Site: brandenburg
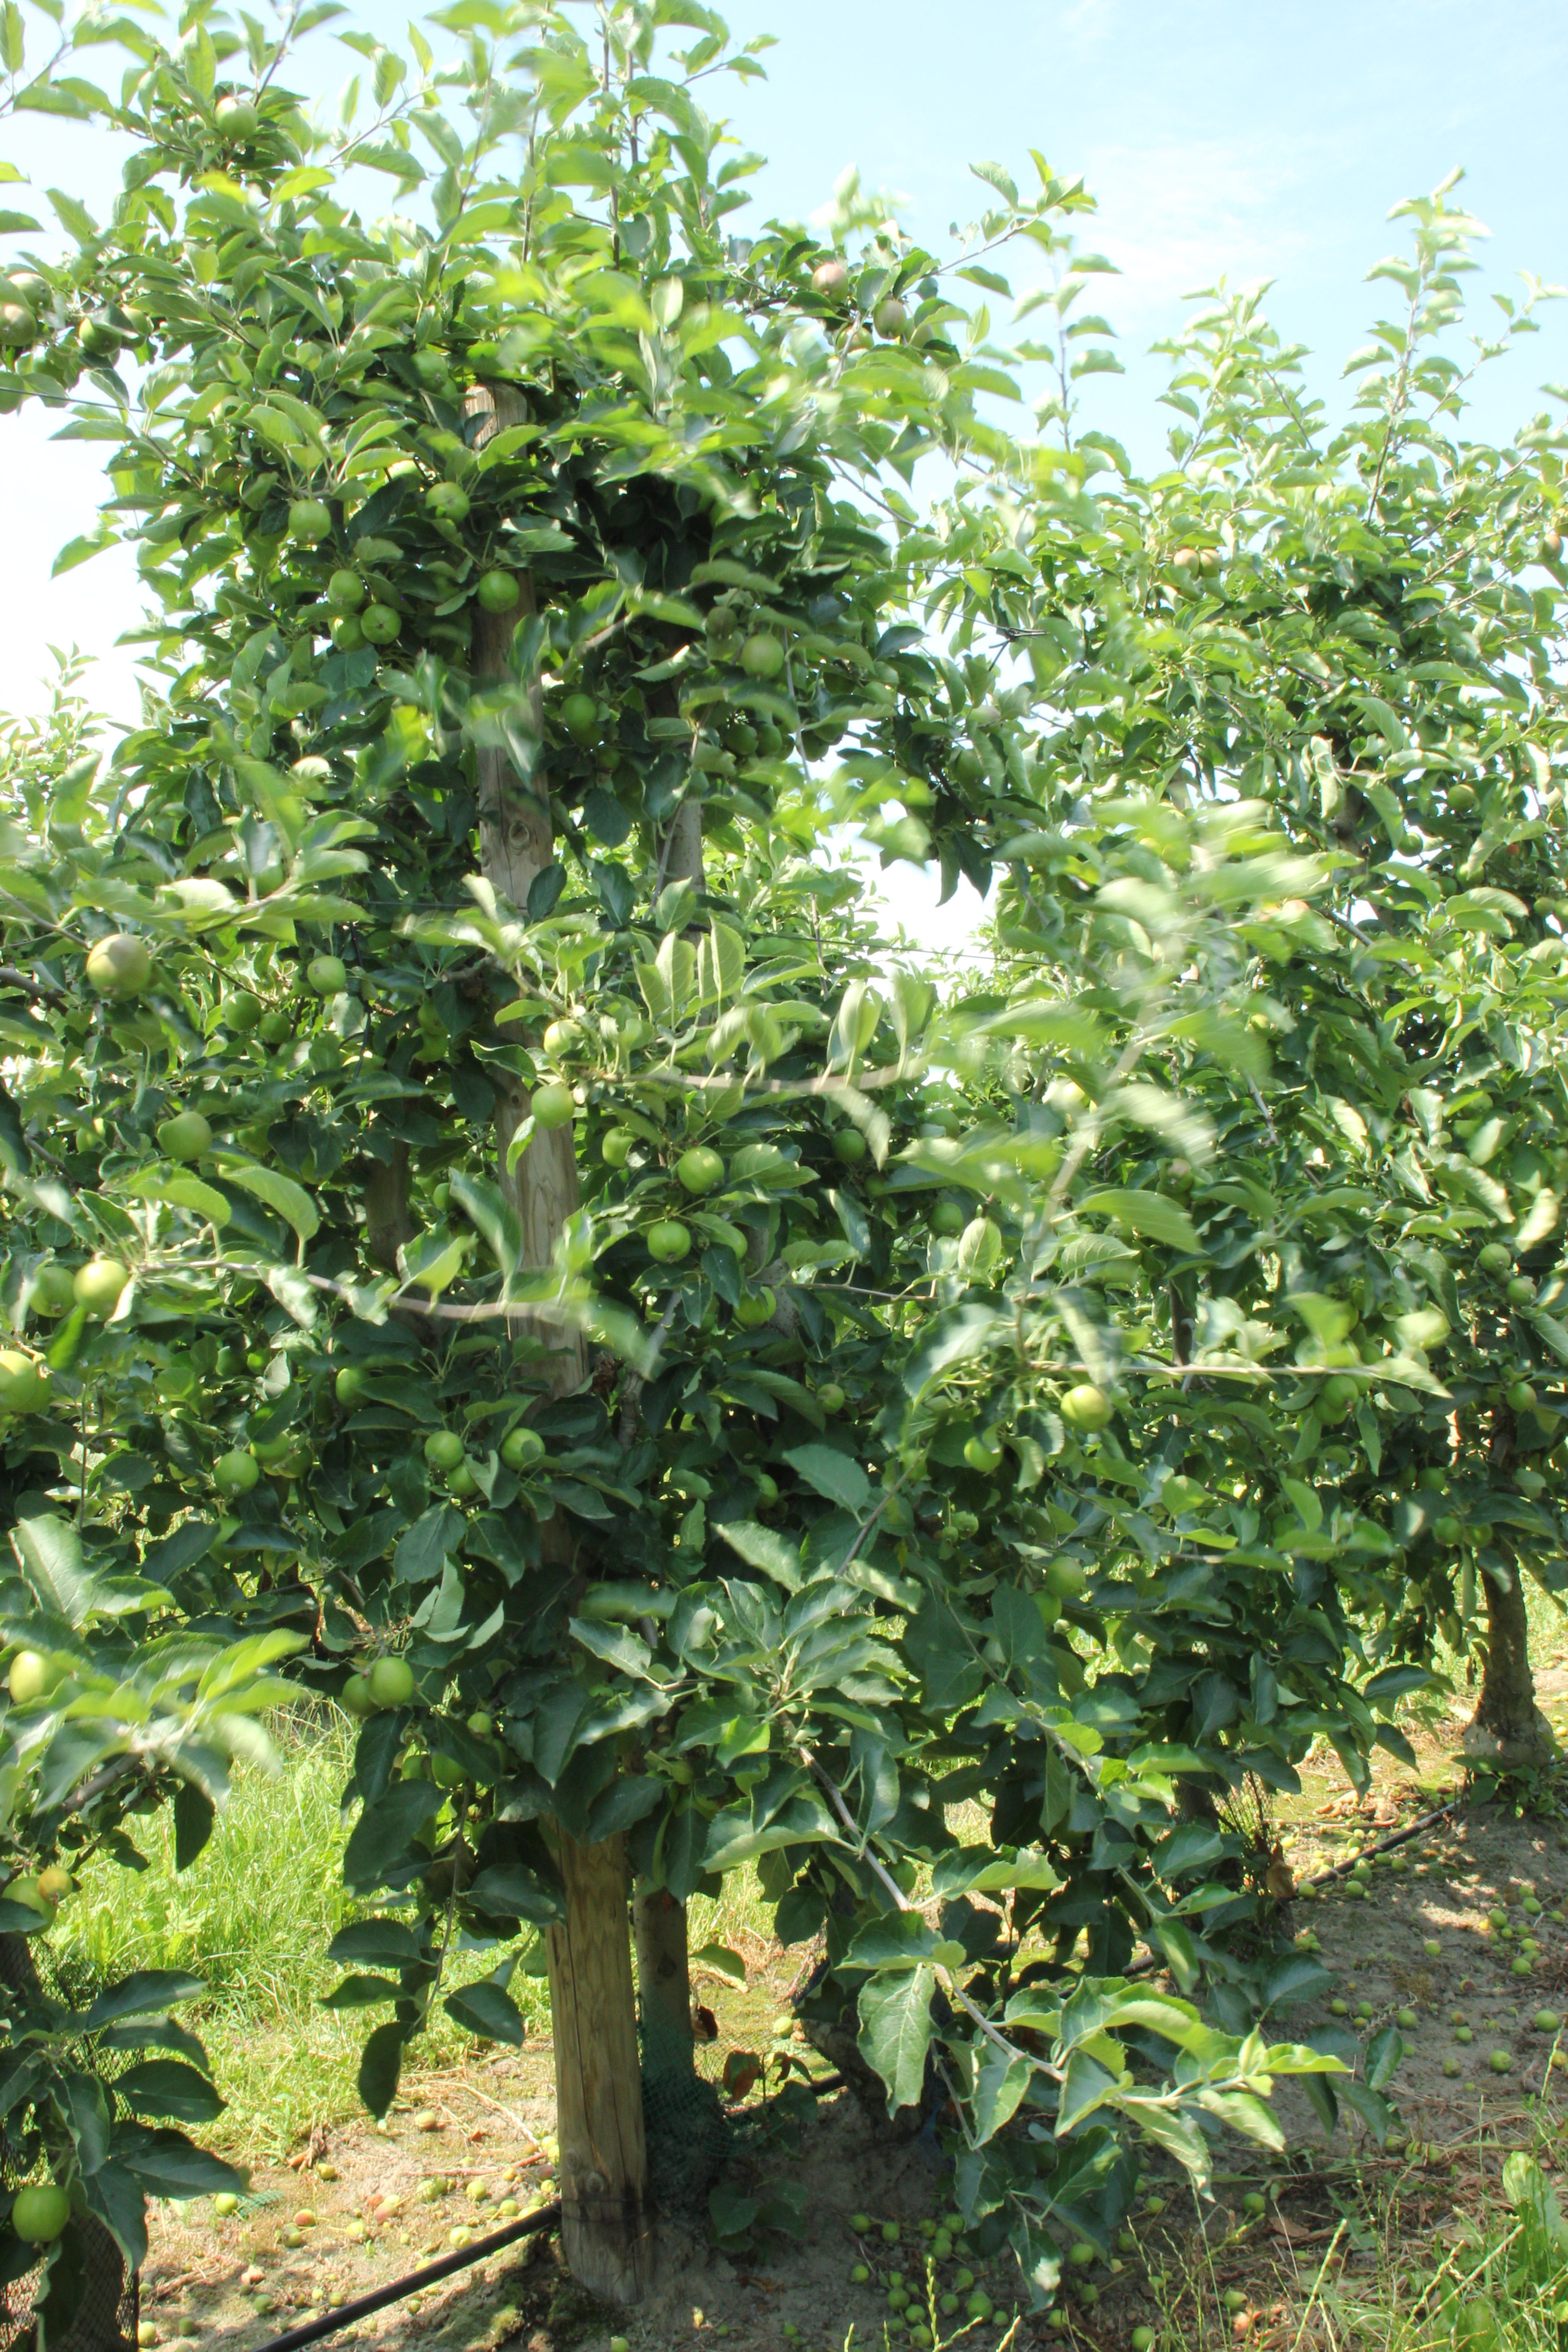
Growth stage (BBCH 74): Development of fruit